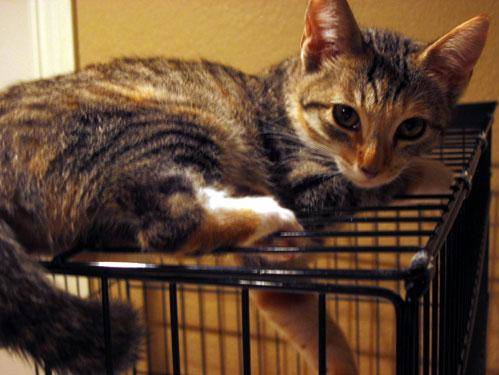
Label: cat